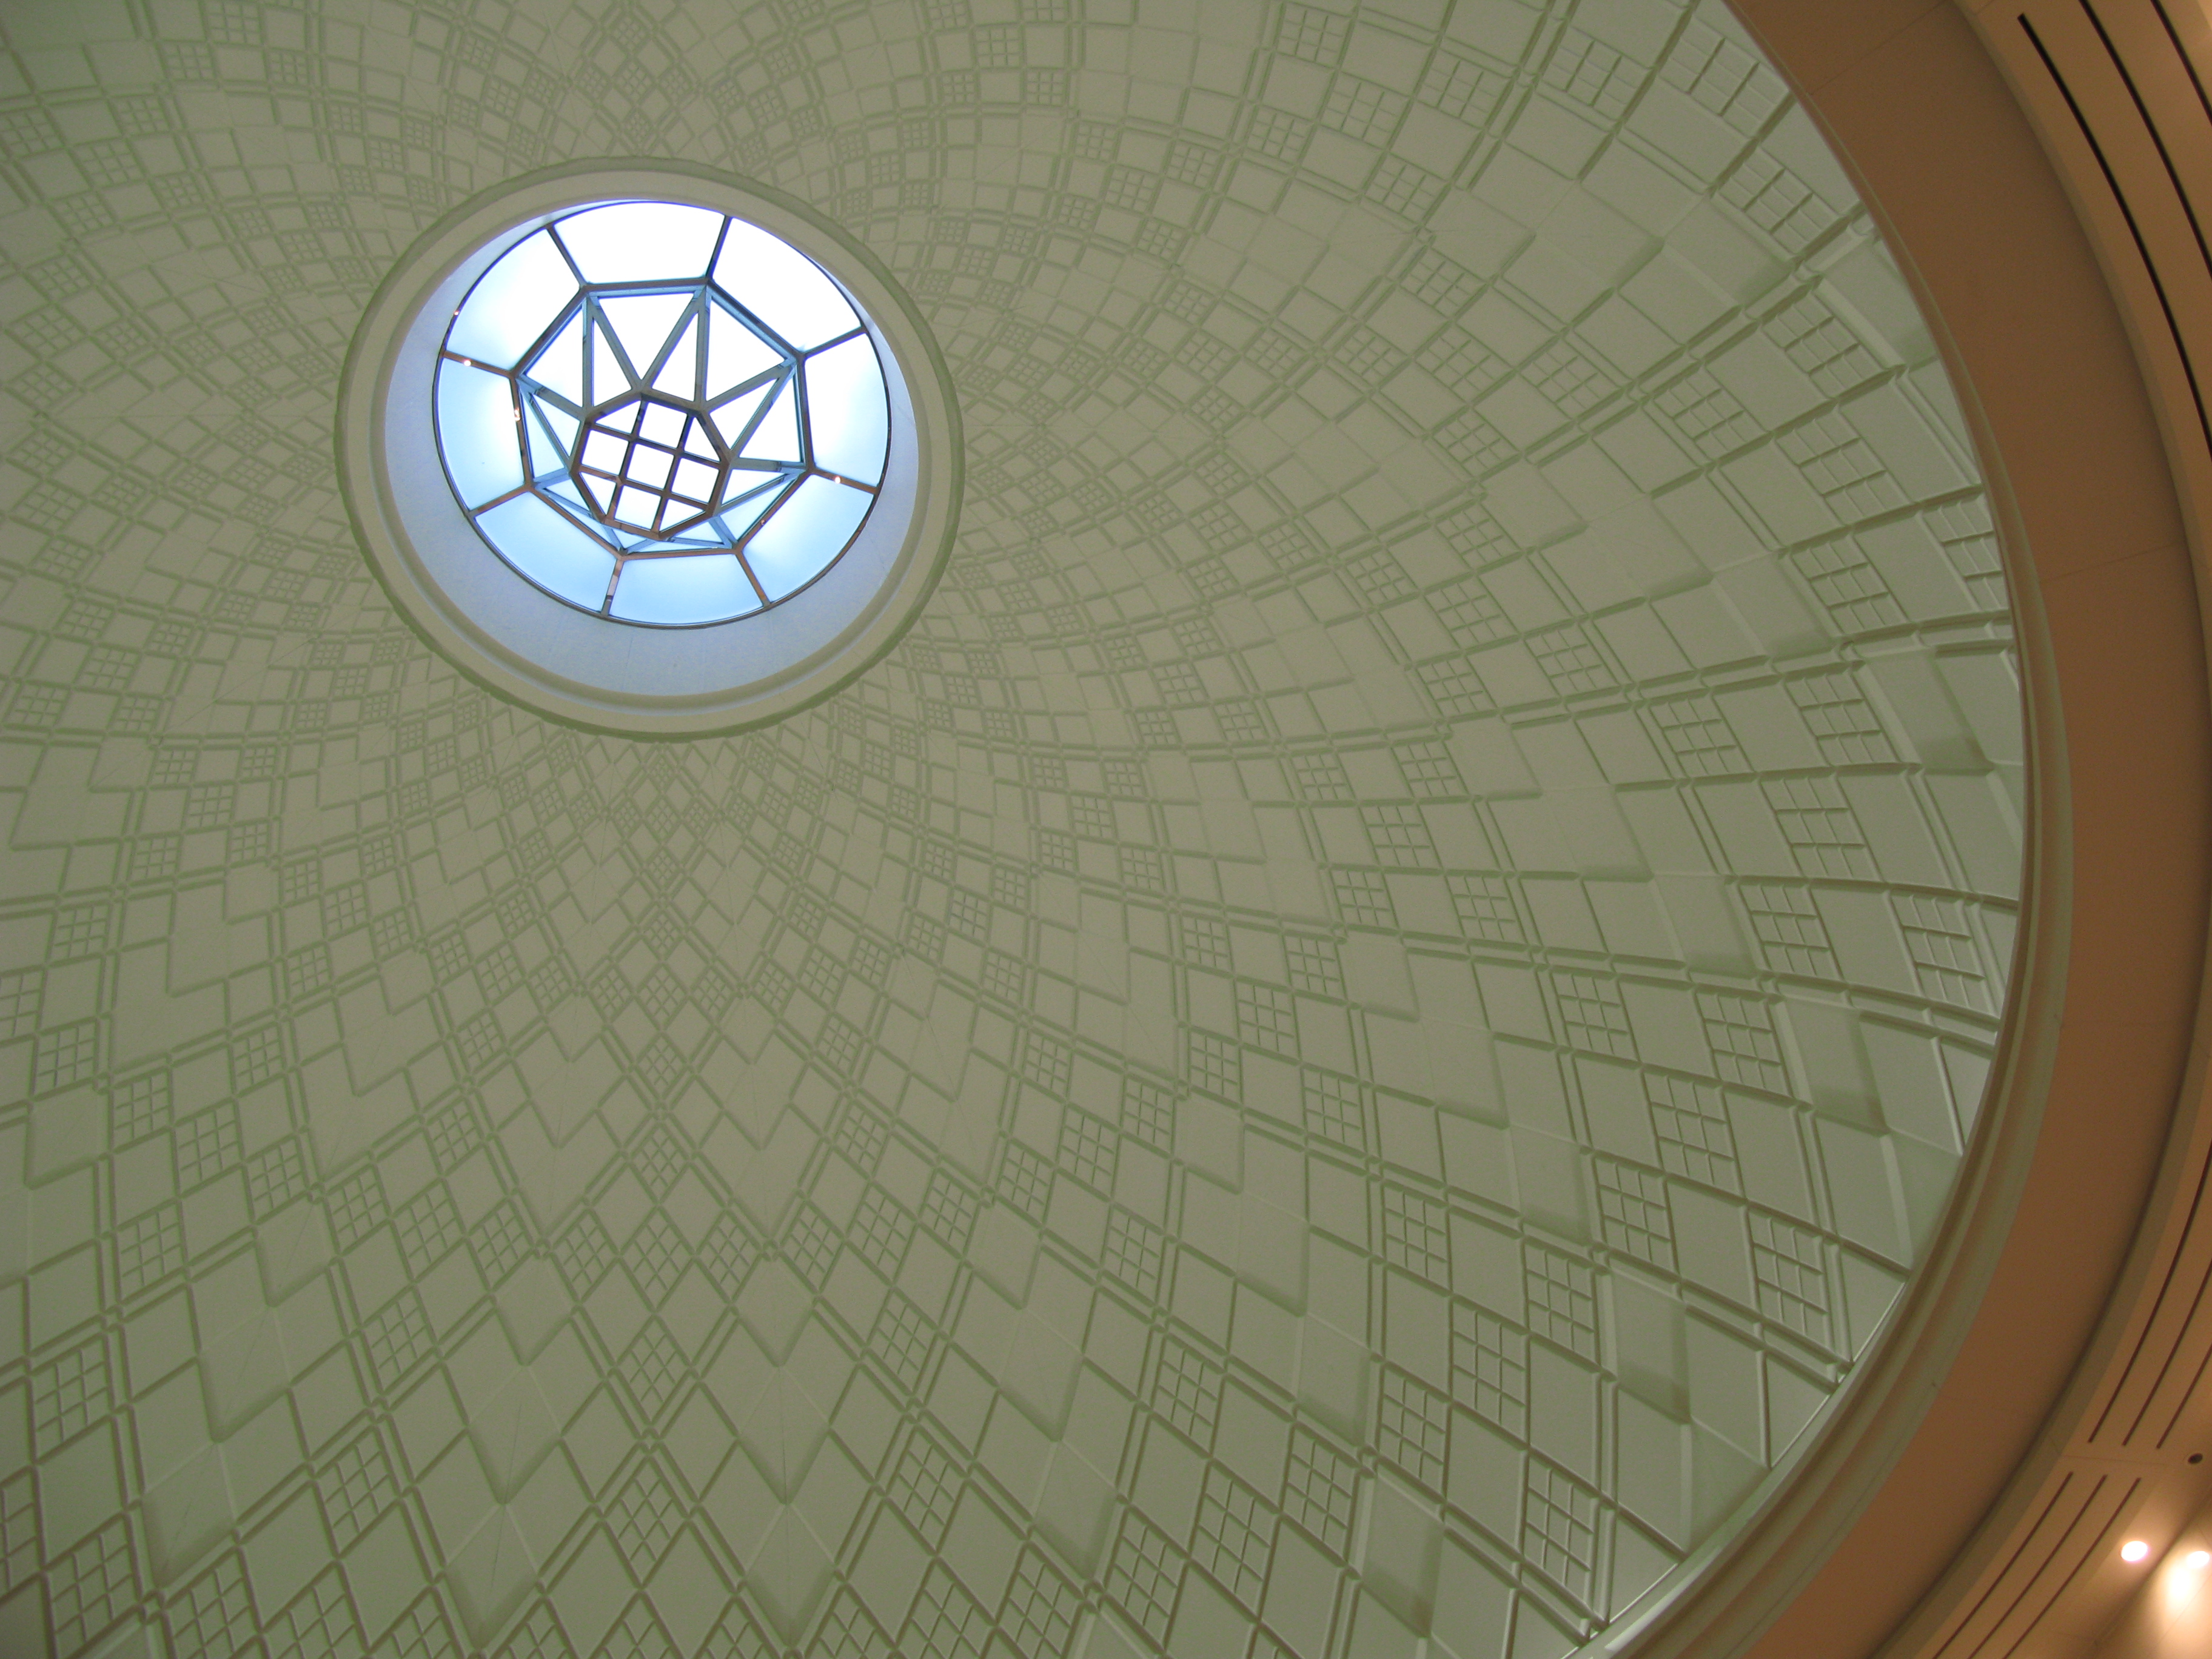
ceiling, high, circle, cool image, design, symmetry, hires, shape, hi, res, g7